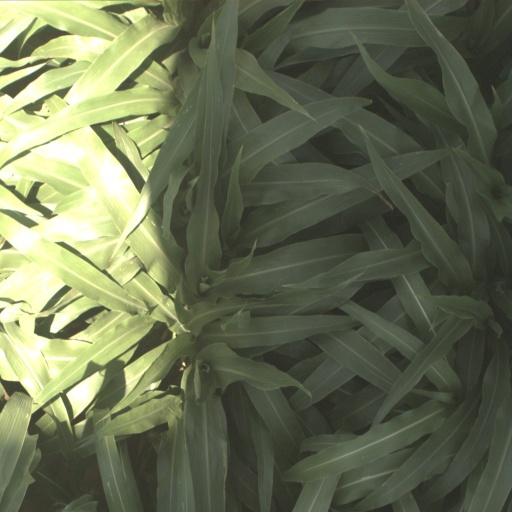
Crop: sorghum